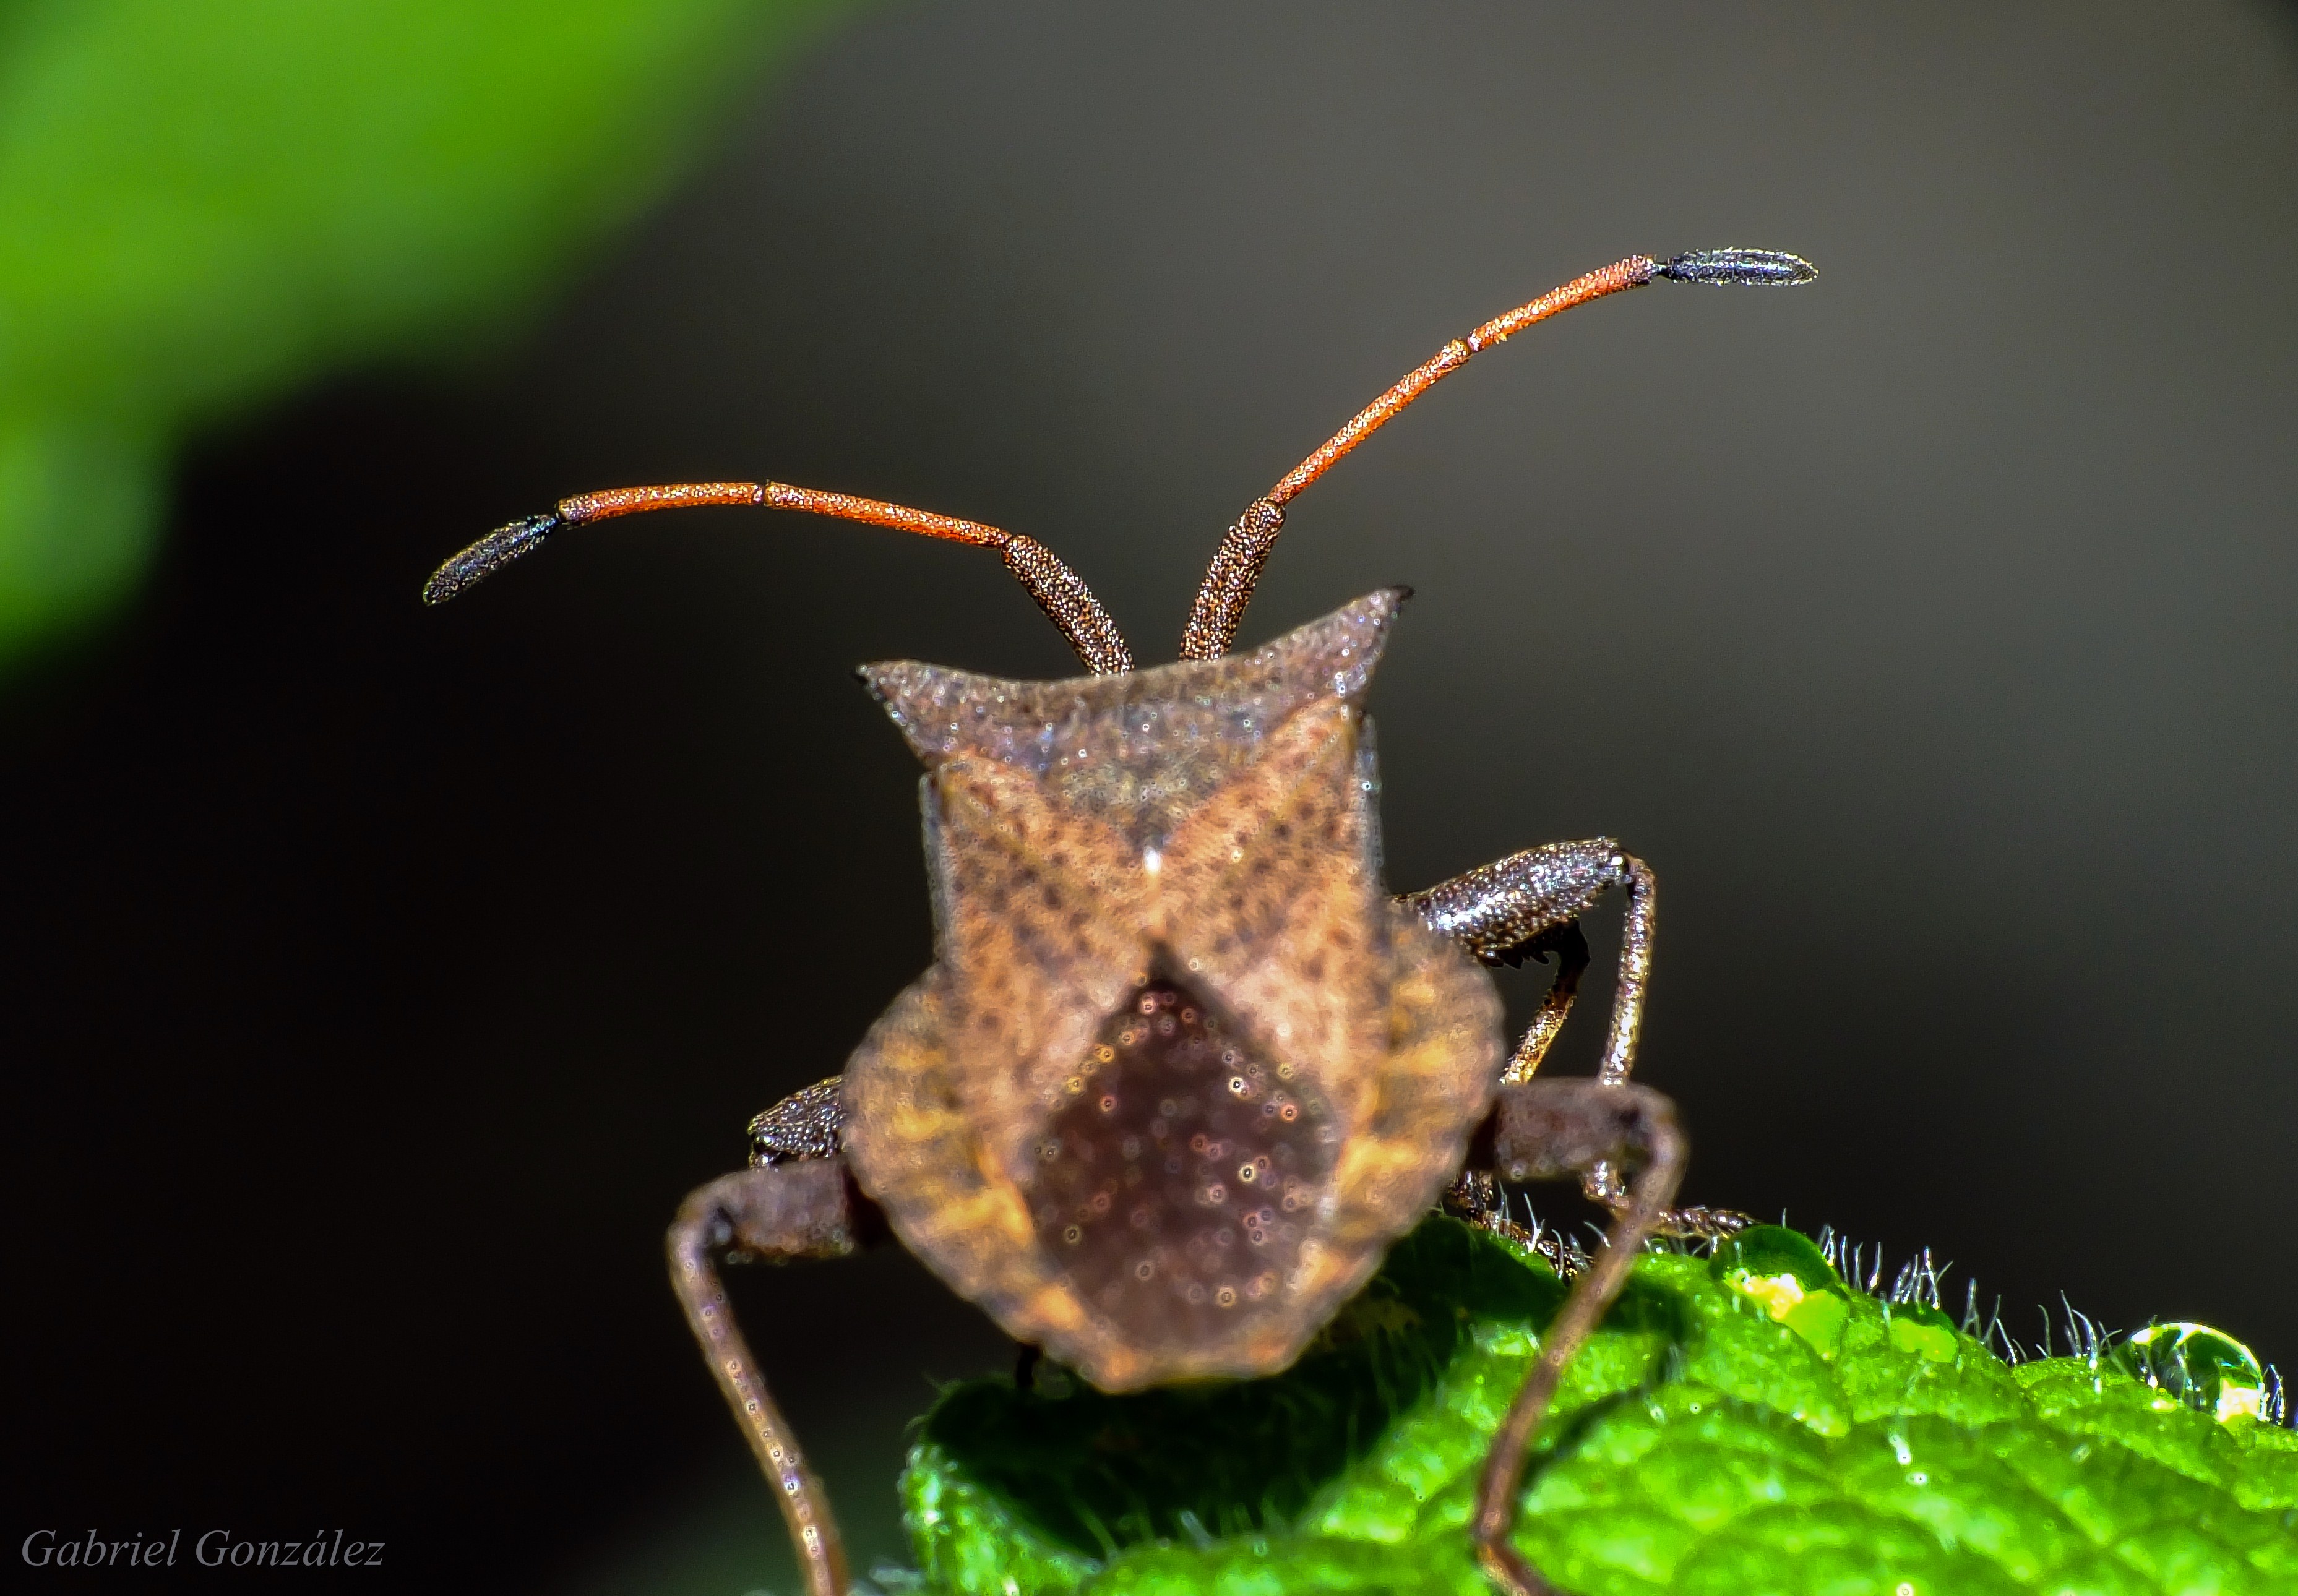
nature, photography, leaf, flower, insect, macro, fauna, invertebrate, close up, animals, naturaleza, beetle, weevil, ggl1, gaby1, xovesphoto, animales, gphoto, raynox250, fujifilmxs1, macro photography, arthropod, plant stem